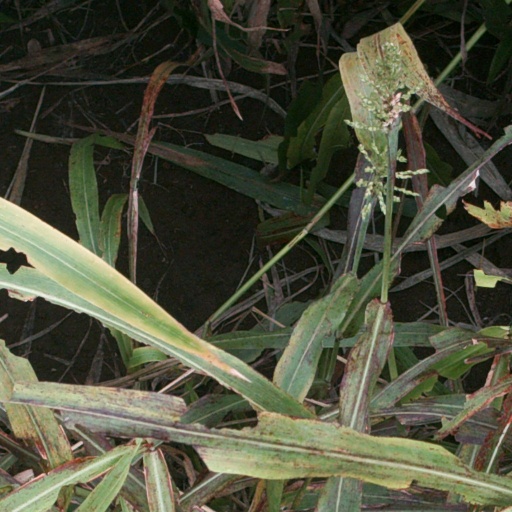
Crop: sorghum